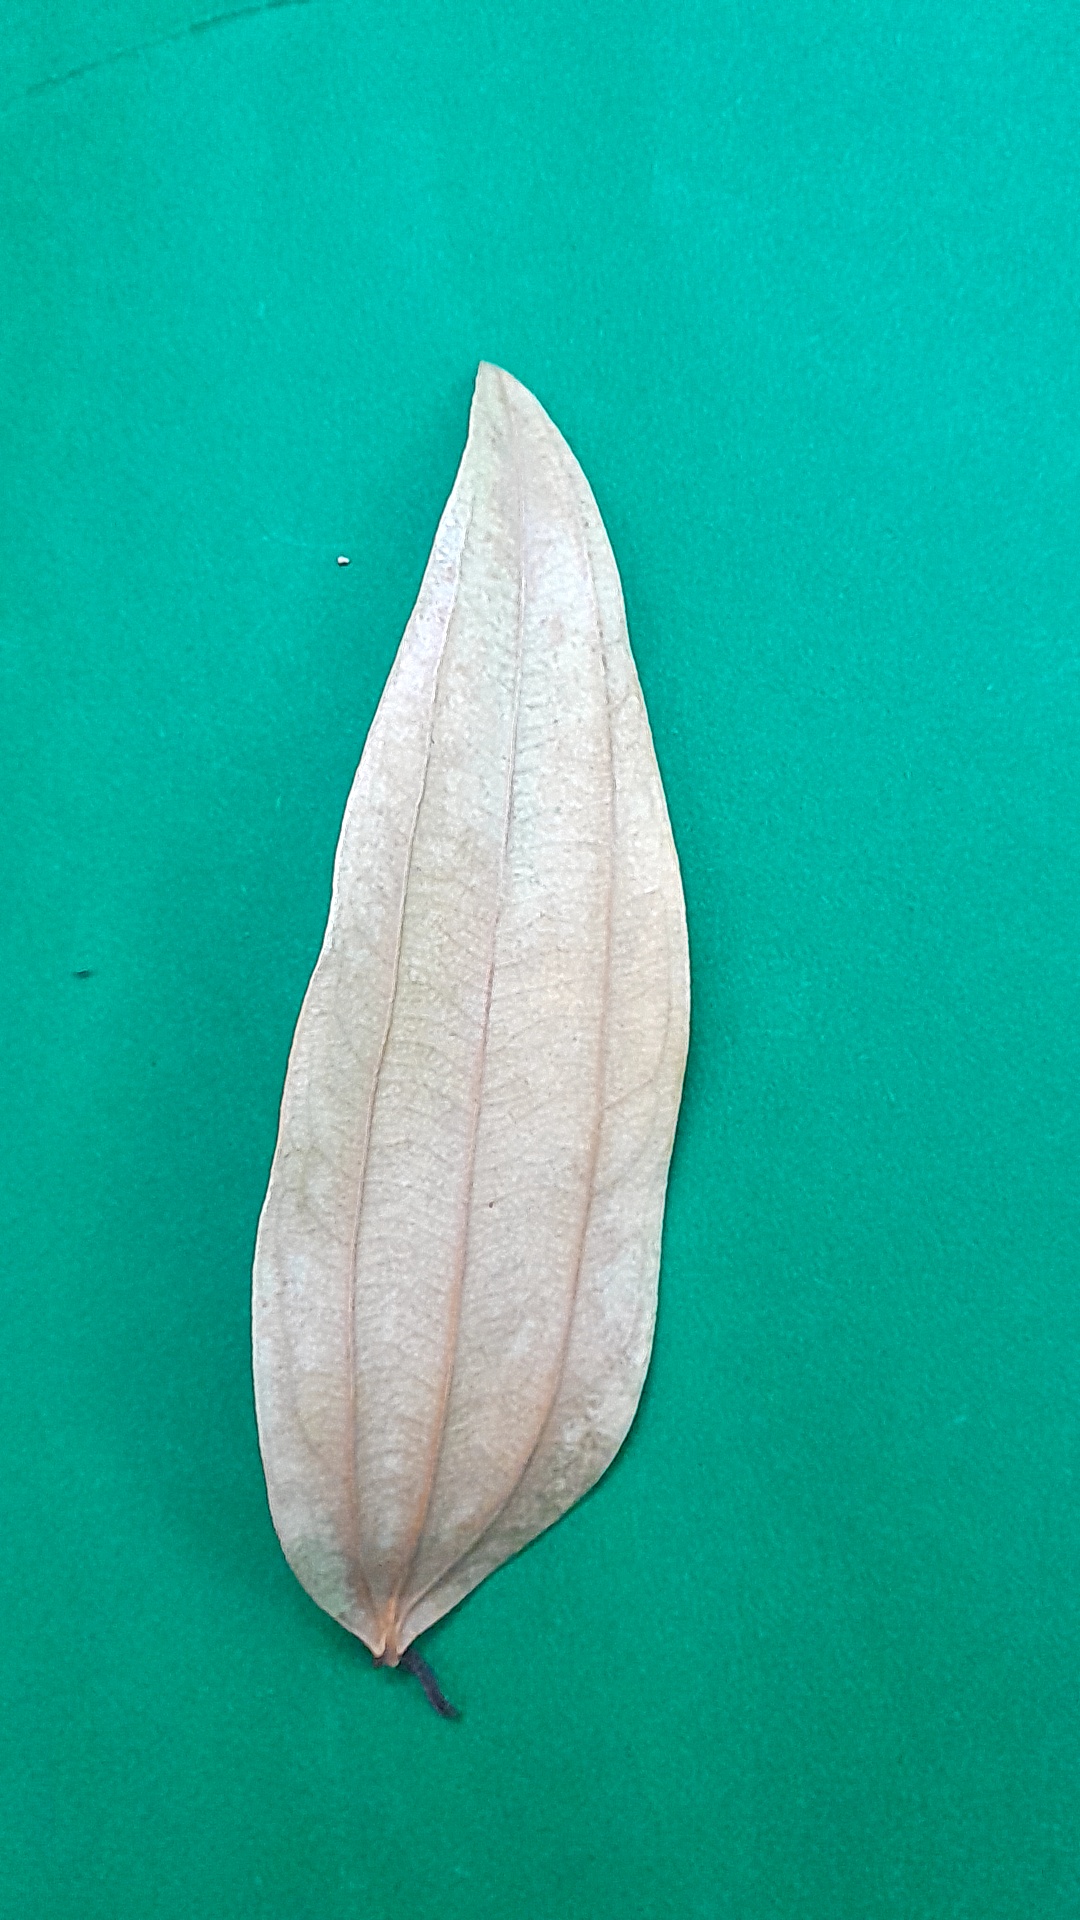
Label: Dry Leaf